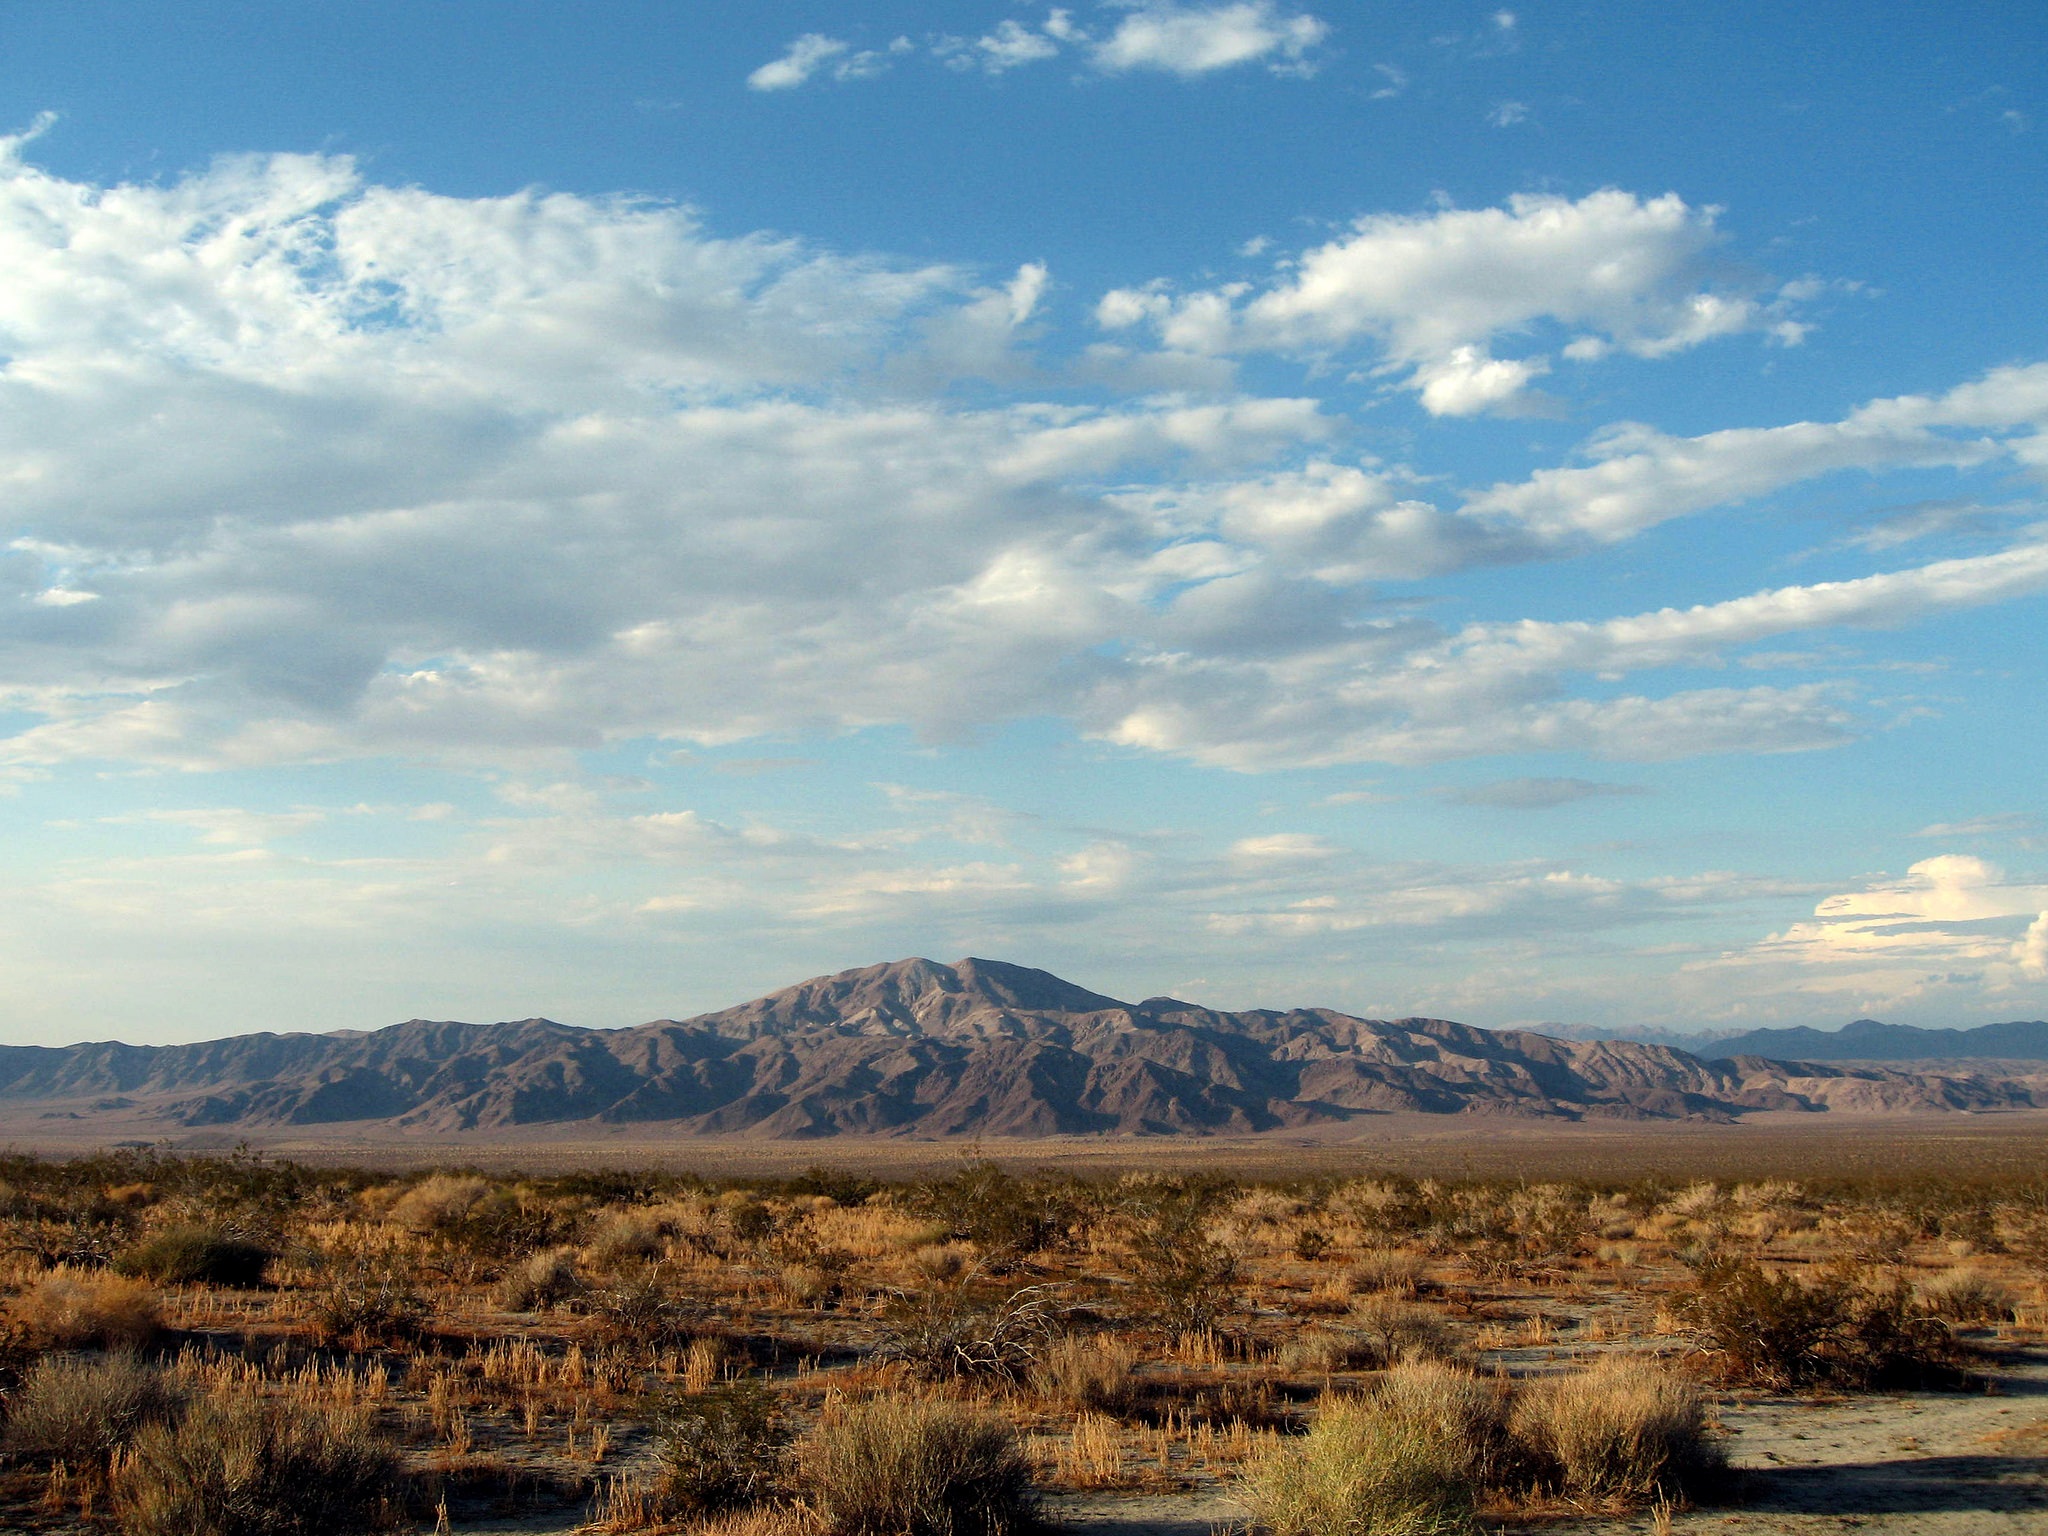
man, landscape, nature, outdoor, horizon, wilderness, person, mountain, cloud, people, sky, sun, sunrise, sunset, hiking, sport, field, prairie, sunlight, hill, desert, adventure, peak, valley, summer, travel, walk, hike, backpacker, blue, climbing, climber, freedom, extreme, camping, savanna, plain, summit, motivation, rocks, grassland, badlands, plateau, habitat, top, loch, ecosystem, success, achievement, steppe, rural area, landform, climbing mountain, natural environment, geographical feature, aeolian landform, mountainous landforms